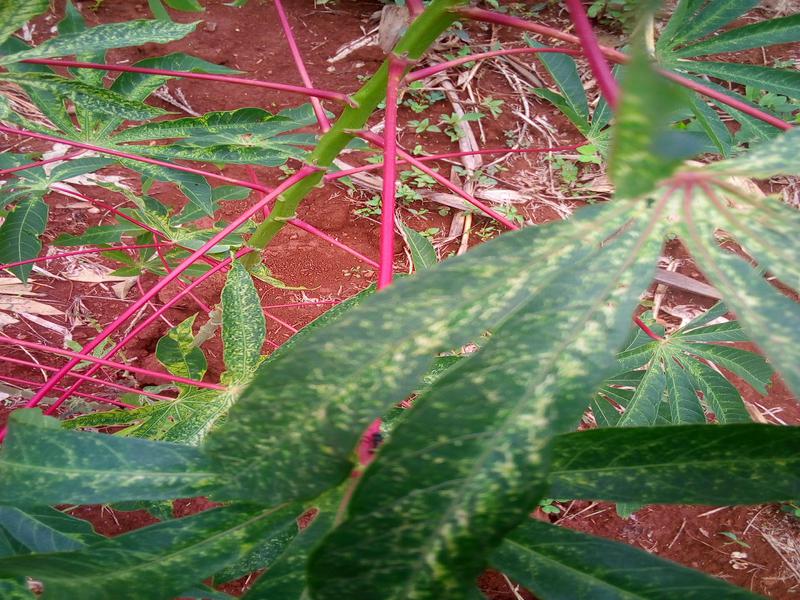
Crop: cassava
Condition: green_mottle